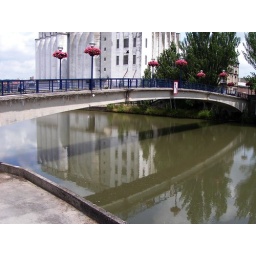
Pedestrian bridge over the river Aisne in Soissons, France 2008.